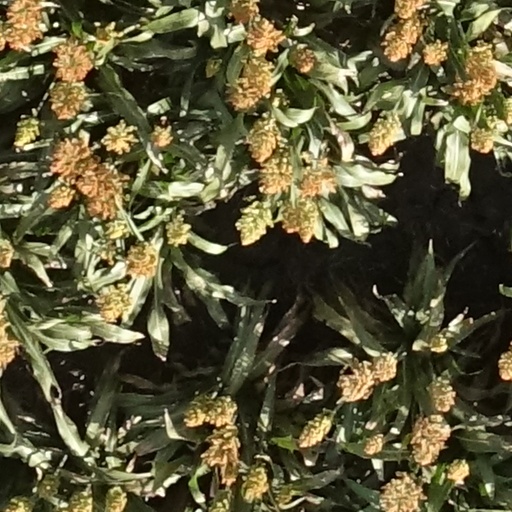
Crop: sorghum